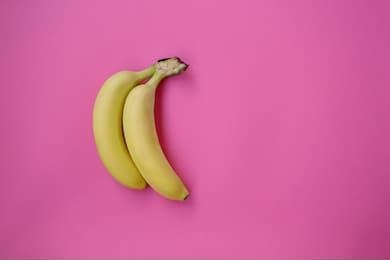
Label: banana